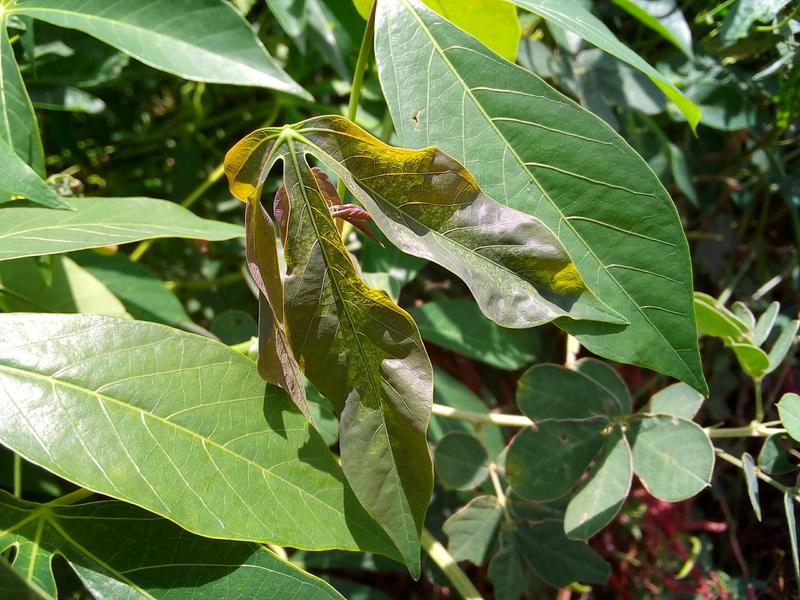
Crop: cassava
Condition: mosaic_disease